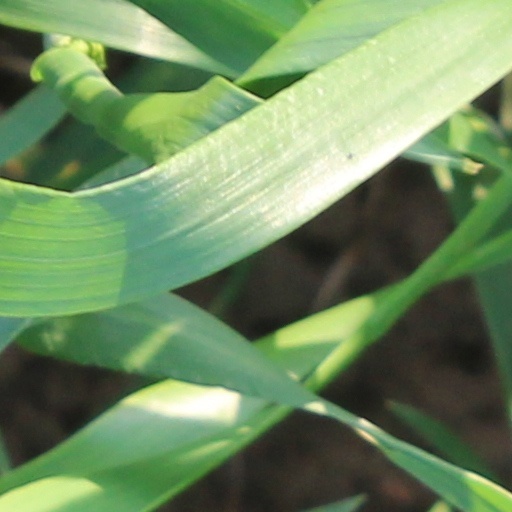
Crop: wheat